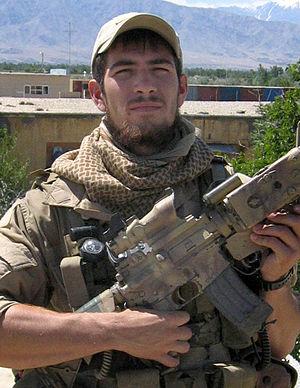
Danny Dietz
L'opération Red Wings est une opération de contre-insurrection menée par quatre membres de la SEAL Delivery Vehicule Team 1 détaché au SEAL Team10, le 28 juin 2005, contre les Talibans de la province de Kounar en Afghanistan. Ces derniers, à cette occasion, infligèrent à l'armée américaine sa défaite la plus coûteuse en vies humaines depuis le début de la guerre. Trois des SEAL sont tués durant l'opération initiale, ainsi que 16 militaires américains des Special Operations Forces dans le crash de leur hélicoptère alors qu'ils tentaient d'aider les hommes au sol. Marcus Luttrell fut le seul survivant américain grâce notamment à la protection offerte par des villageois locaux.